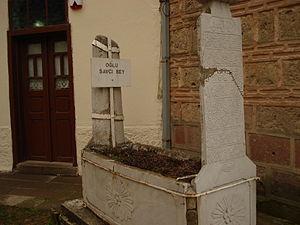
Saru Batu Savcı Bey, né vers 1249 et mort en 1287 à Domaniç. Il est le frère d'Osman Ier, le fondateur de l'Empire ottoman.